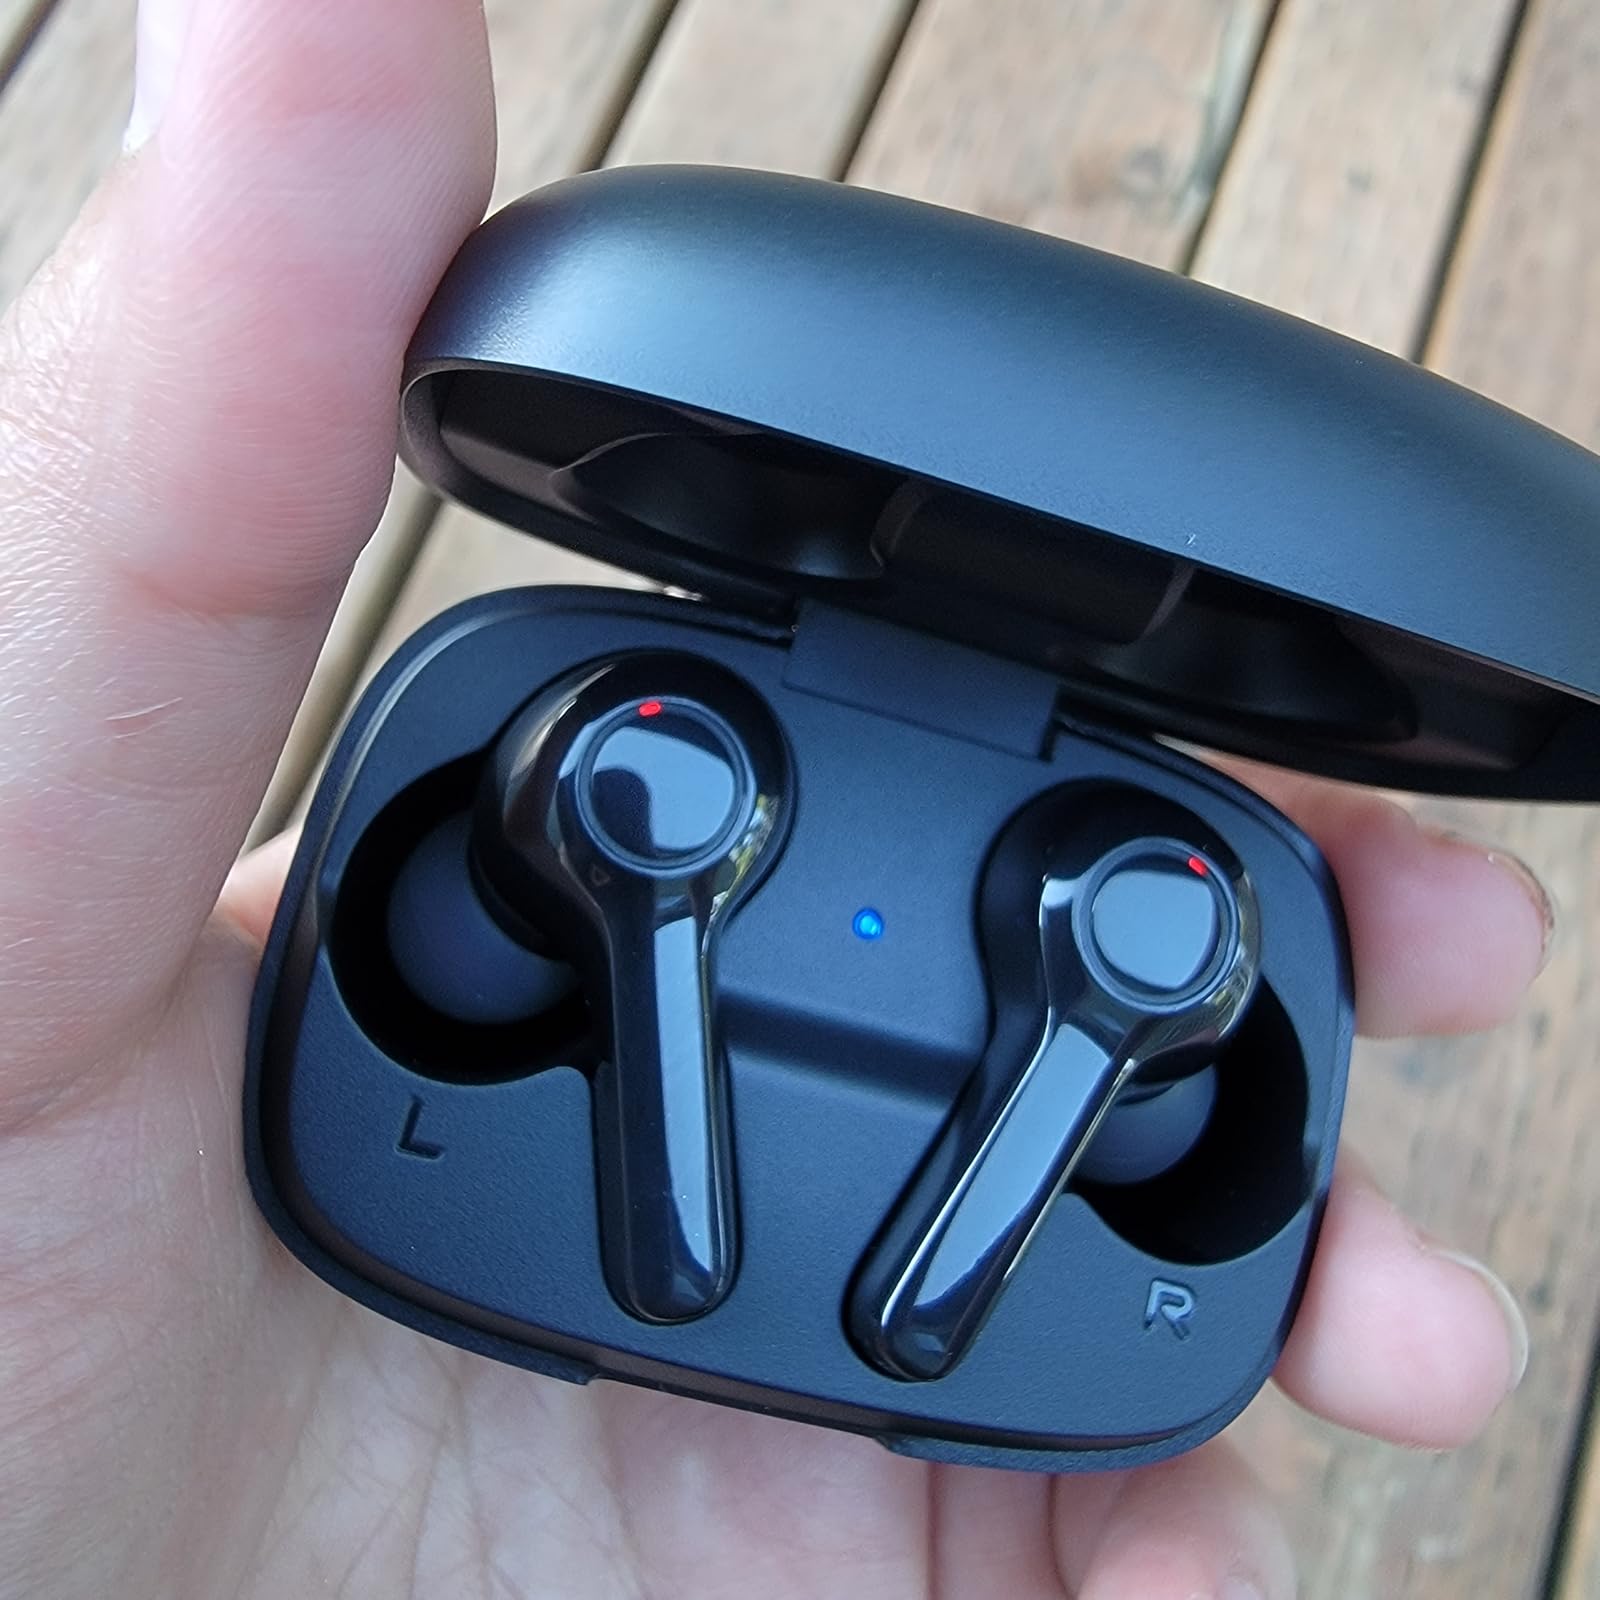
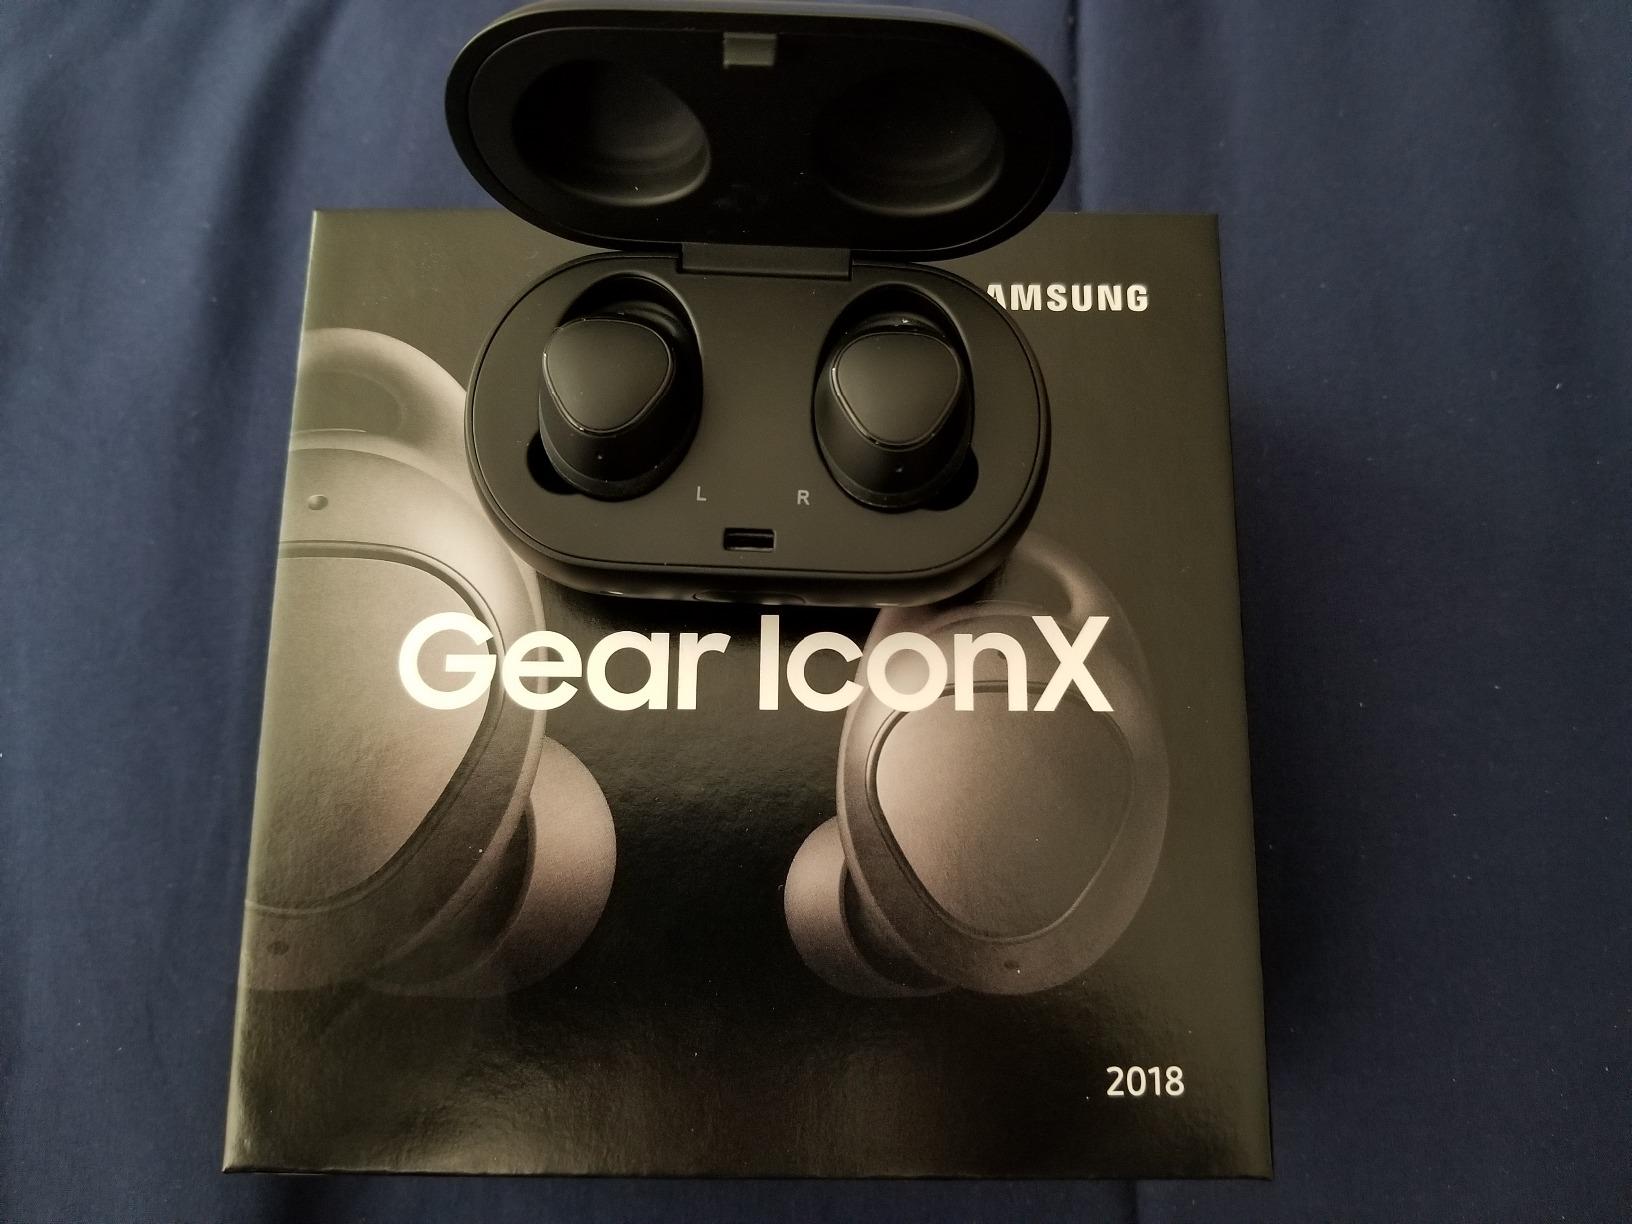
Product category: earbuds
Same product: no